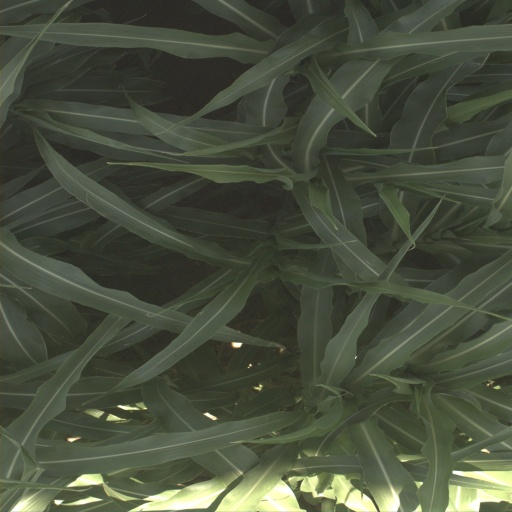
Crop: sorghum